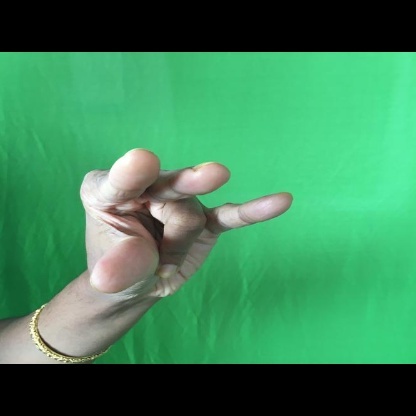
Mudra: Kangulam